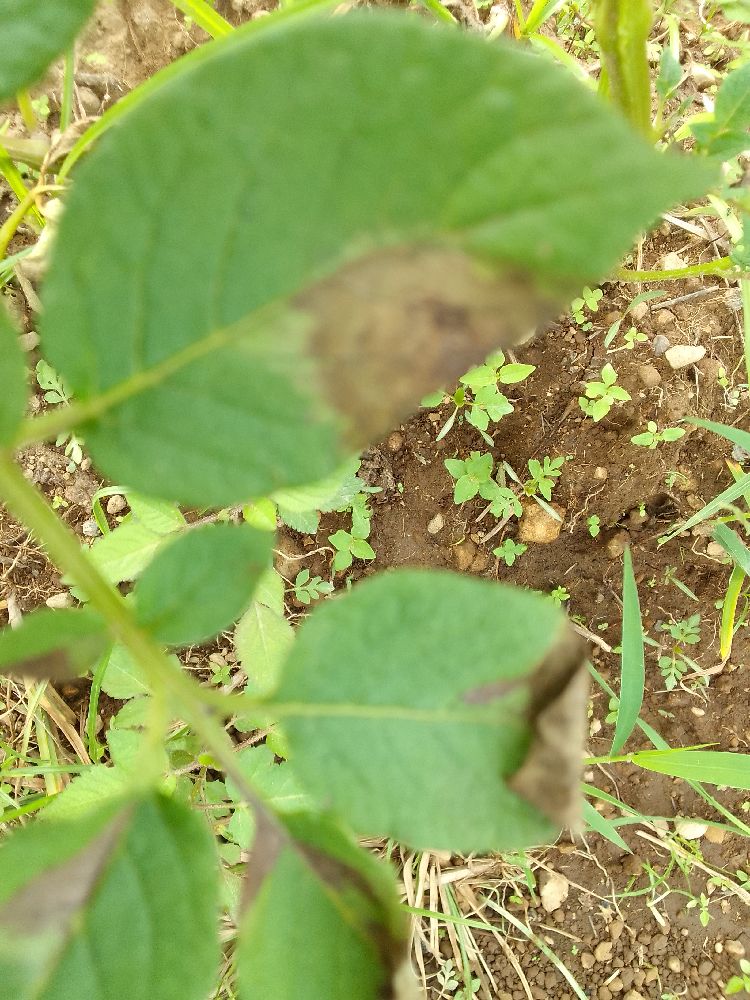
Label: Late blight